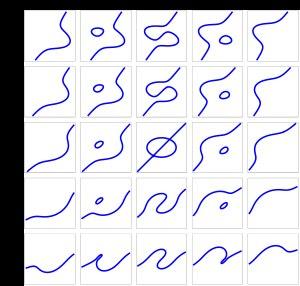
En mathématiques, une courbe cubique est une courbe plane définie par une équation du troisième degré